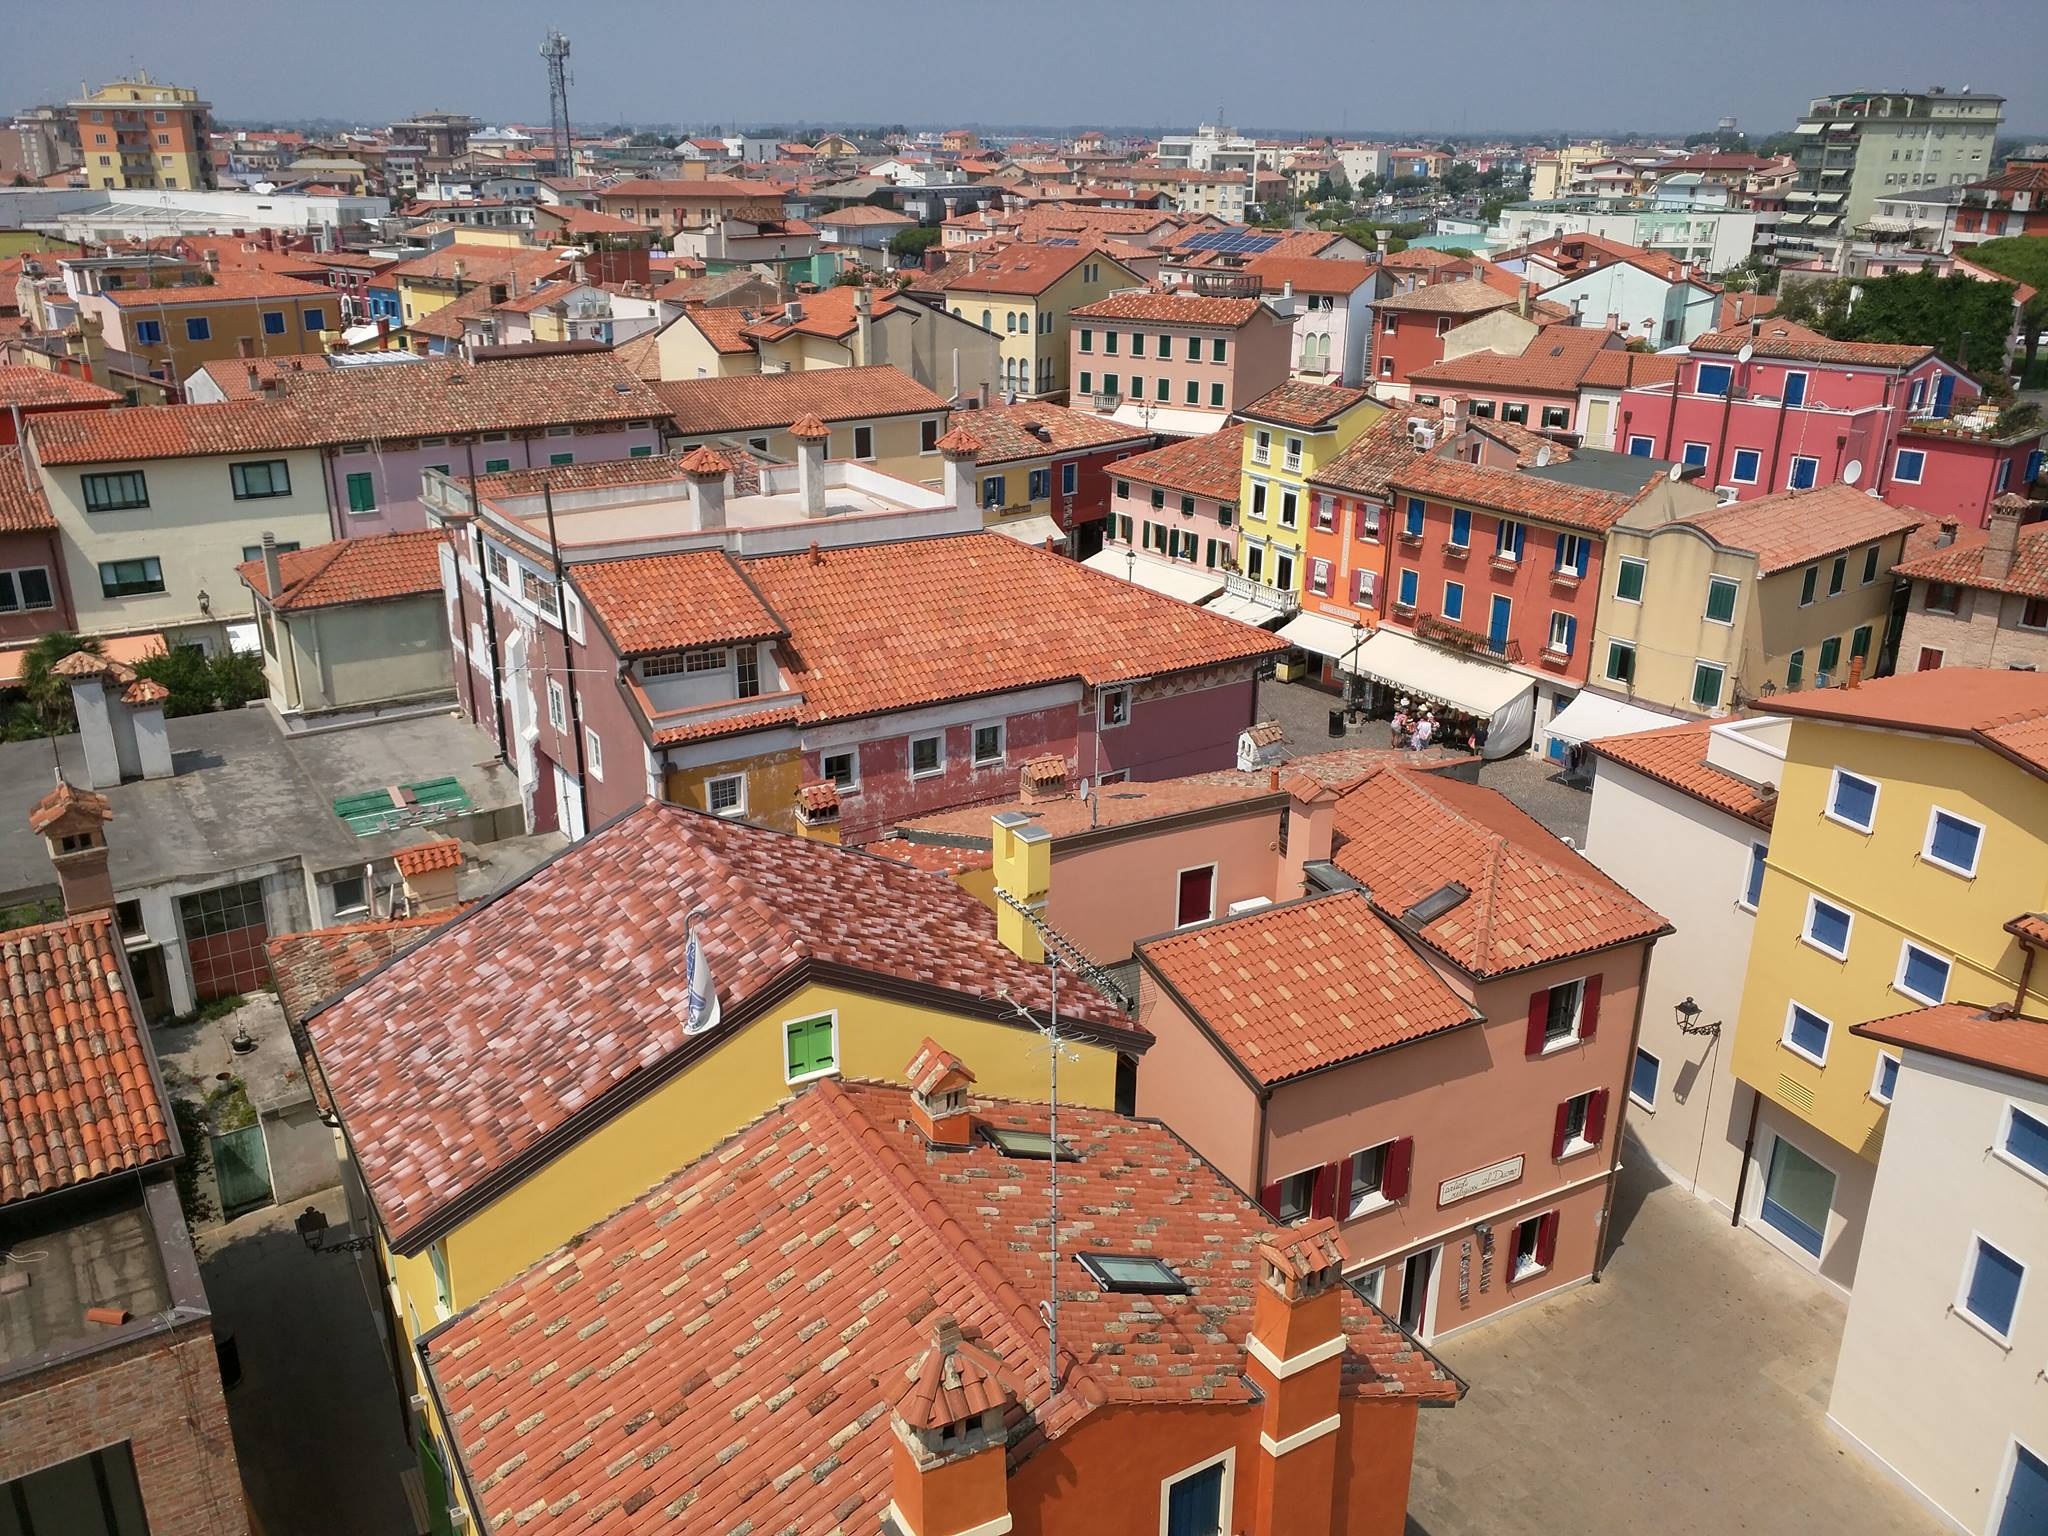
house, town, city, cityscape, downtown, village, suburb, venice, holidays, veneto, century, caorle, neighbourhood, aerial photography, urban area, ancient history, residential area, human settlement